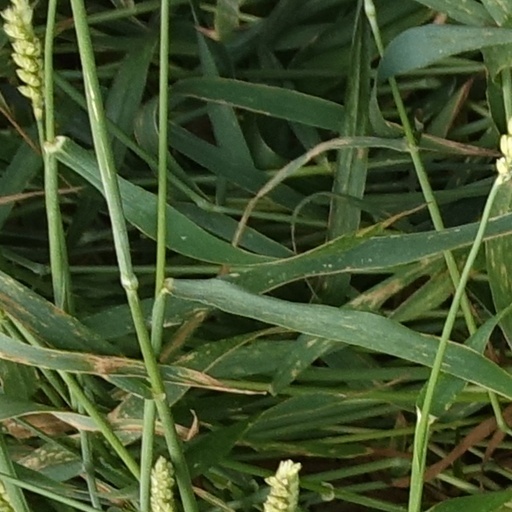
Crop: wheat